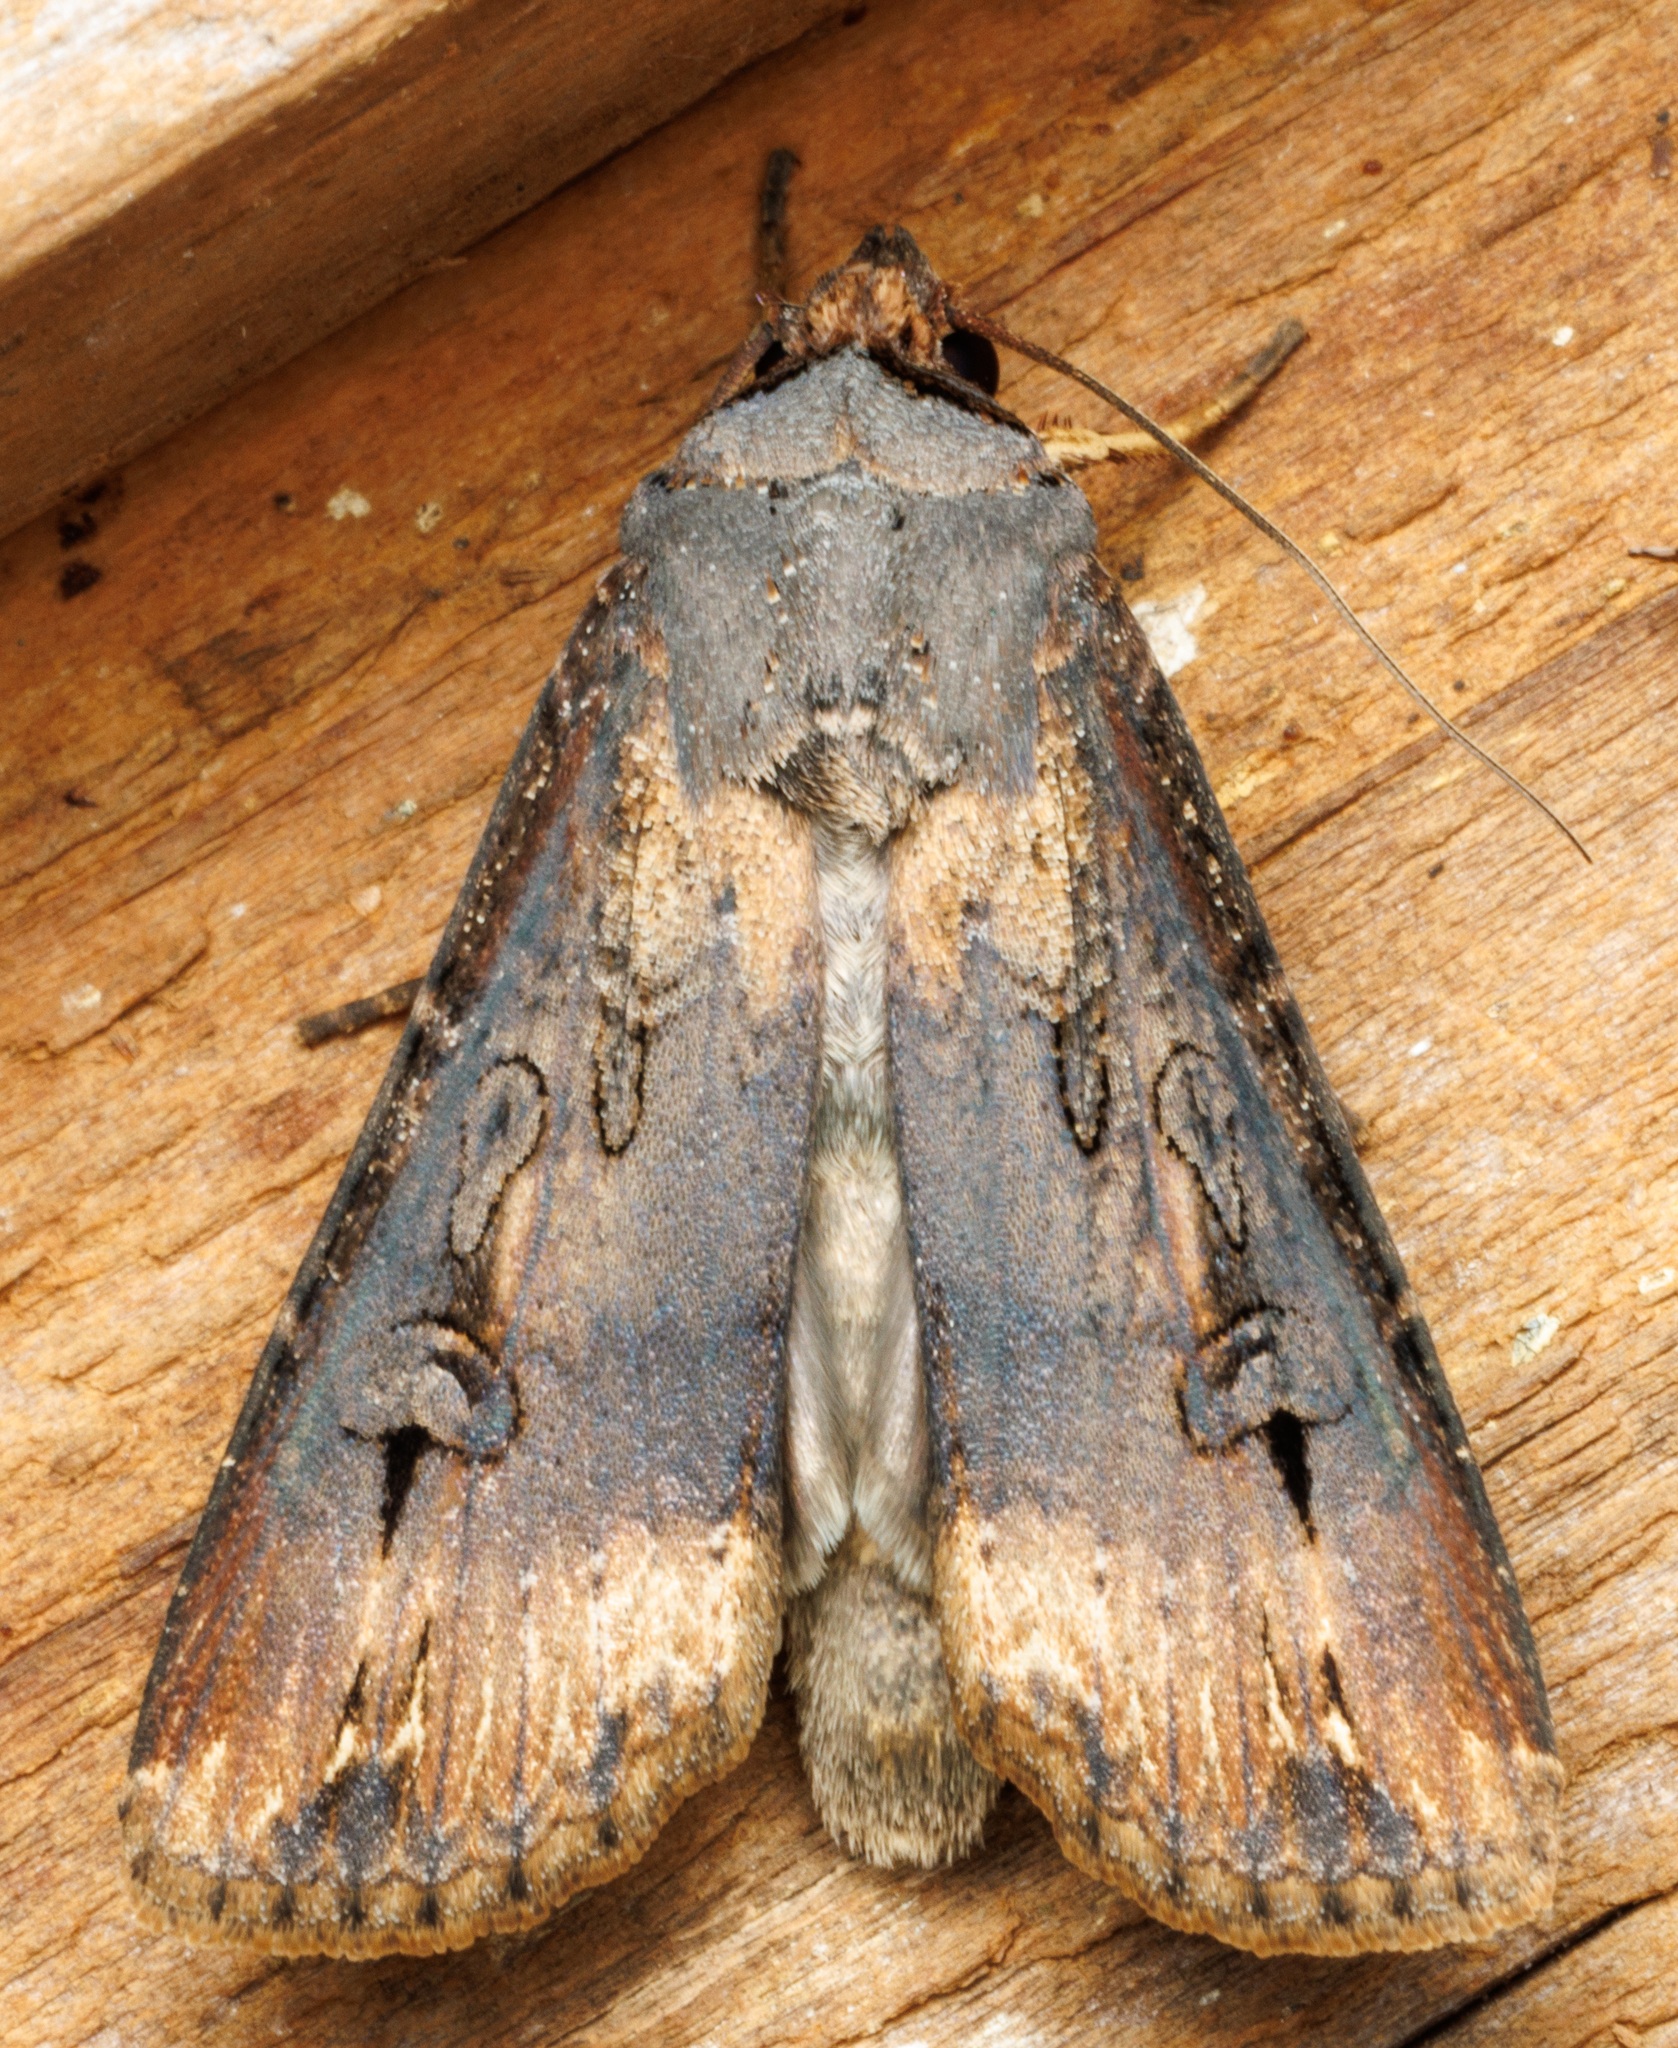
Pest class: cutworms